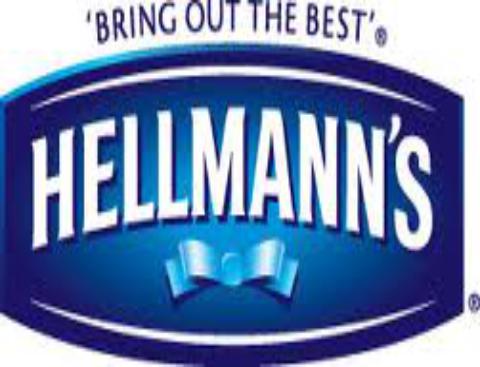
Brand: Hellmann's
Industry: Food